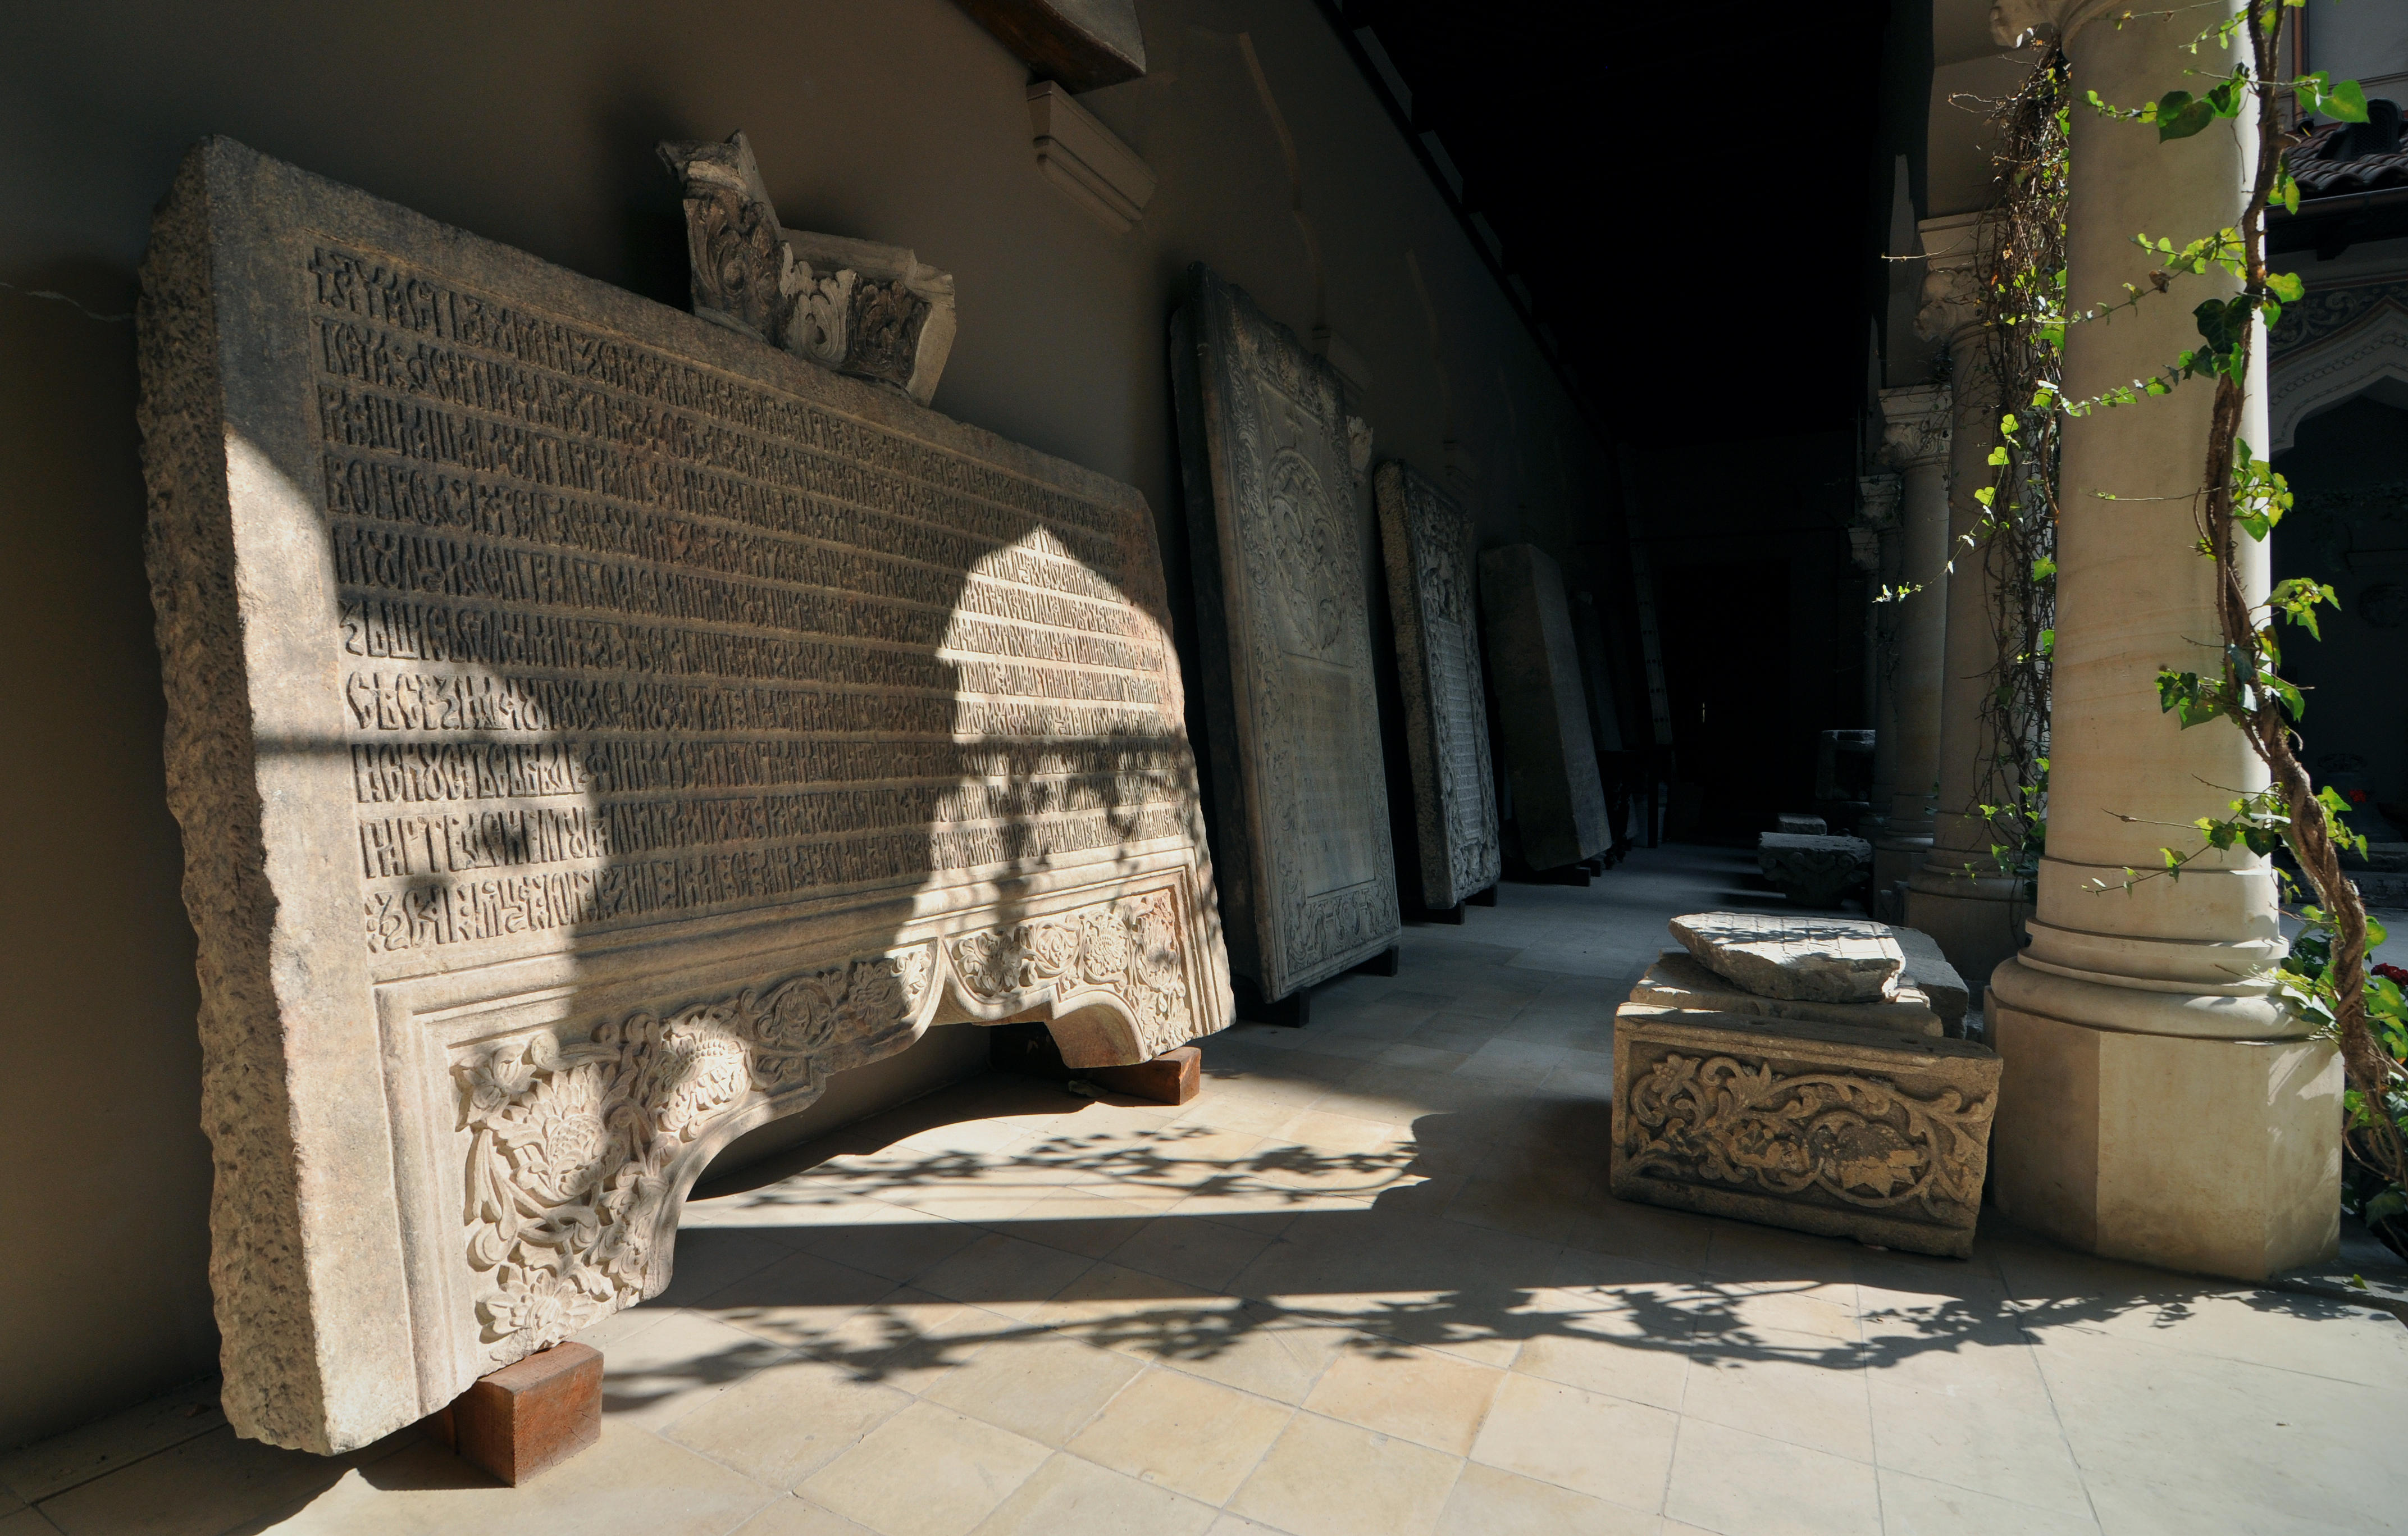
light, architecture, wood, photography, house, wall, stone, photo, architect, alphabet, ivy, patio, church, furniture, interior design, photos, art, de, courtyard, text, monastery, inscription, fotografie, romana, portico, style, orthodox, revival, eastern, tourist attraction, romania, bukarest, bucharest, colonnade, roumanie, convent, bor, dedication, biserica, arhitectura, orthodoxy, lumina, arhitect, romanian, ortodoxa, manastirea, manastire, cladire, piatra, bucuresti, curte, mincu, ion, lipscani, stil, ionmincu, portic, 1908, lmibiiaa19464, stavro, neoromanian, neoromanesc, lapidarium, stavropoleos, iedera, epigraphy, pisanie, epigraph, epigrafie, inscriptie, ancient history